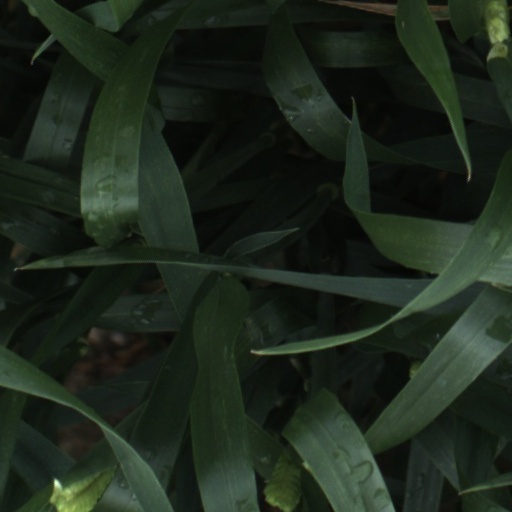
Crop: wheat